Observance of Christmas by country

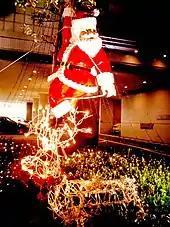
Santa Claus in Kobe, Japan

Christmas is a public holiday in Colombia and is primarily a religious celebration. Presents are brought by (Baby Jesus).